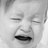
Emotion: sad